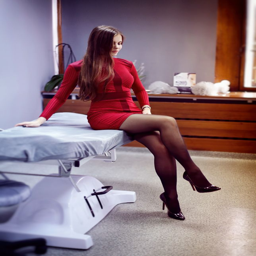
person sitting pretty on the bed in a red dress and black tights